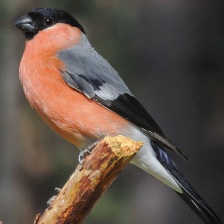
Species: EURASIAN BULLFINCH
Scientific name: PYRRHULA PYRRHULA